Answer in natural language. Which point is closer to the camera taking this photo, point B  or point C? Choose between the following options: B or C
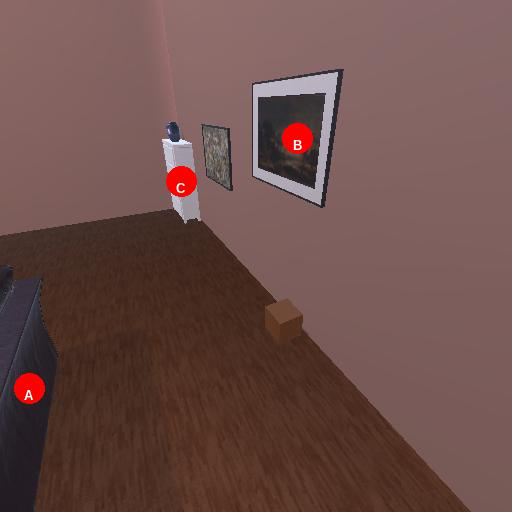
<answer>B</answer>